Question: Please indicate a possible affordance area of the hit_baseball_bat that can be used for hitting
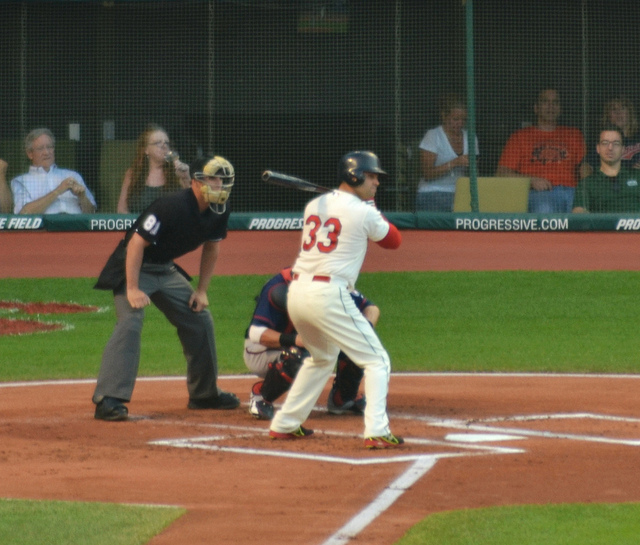
Answer: [260.609, 170.714, 311.953, 196.983]